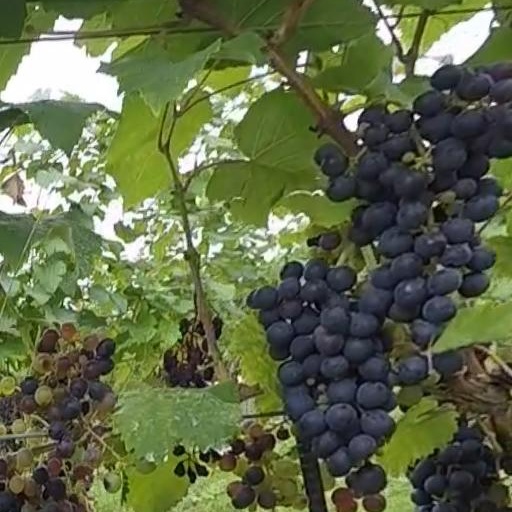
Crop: grape